Keyed-Up Motorsports

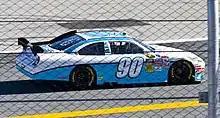
Casey Mears in the No. 90 at Daytona International Speedway in 2010

In late 2009, Raymond Key was granted permission by NASCAR to form a new Sprint Cup Series team for the 2010 season. Keyed-Up selected the number "90" for their first car with the goal of competing in the Daytona 500. Keyed-Up was able to find sponsorship for the new car. As of the Daytona 500 their sponsors included 75000000.com, Wix Filters, Simpson Race Products, and Russo's Tinting. On January 16, 2010, Keyed-Up Motorsports announced that Ergodyne Work Gear would be an associate sponsorship for the entire 2010 season.